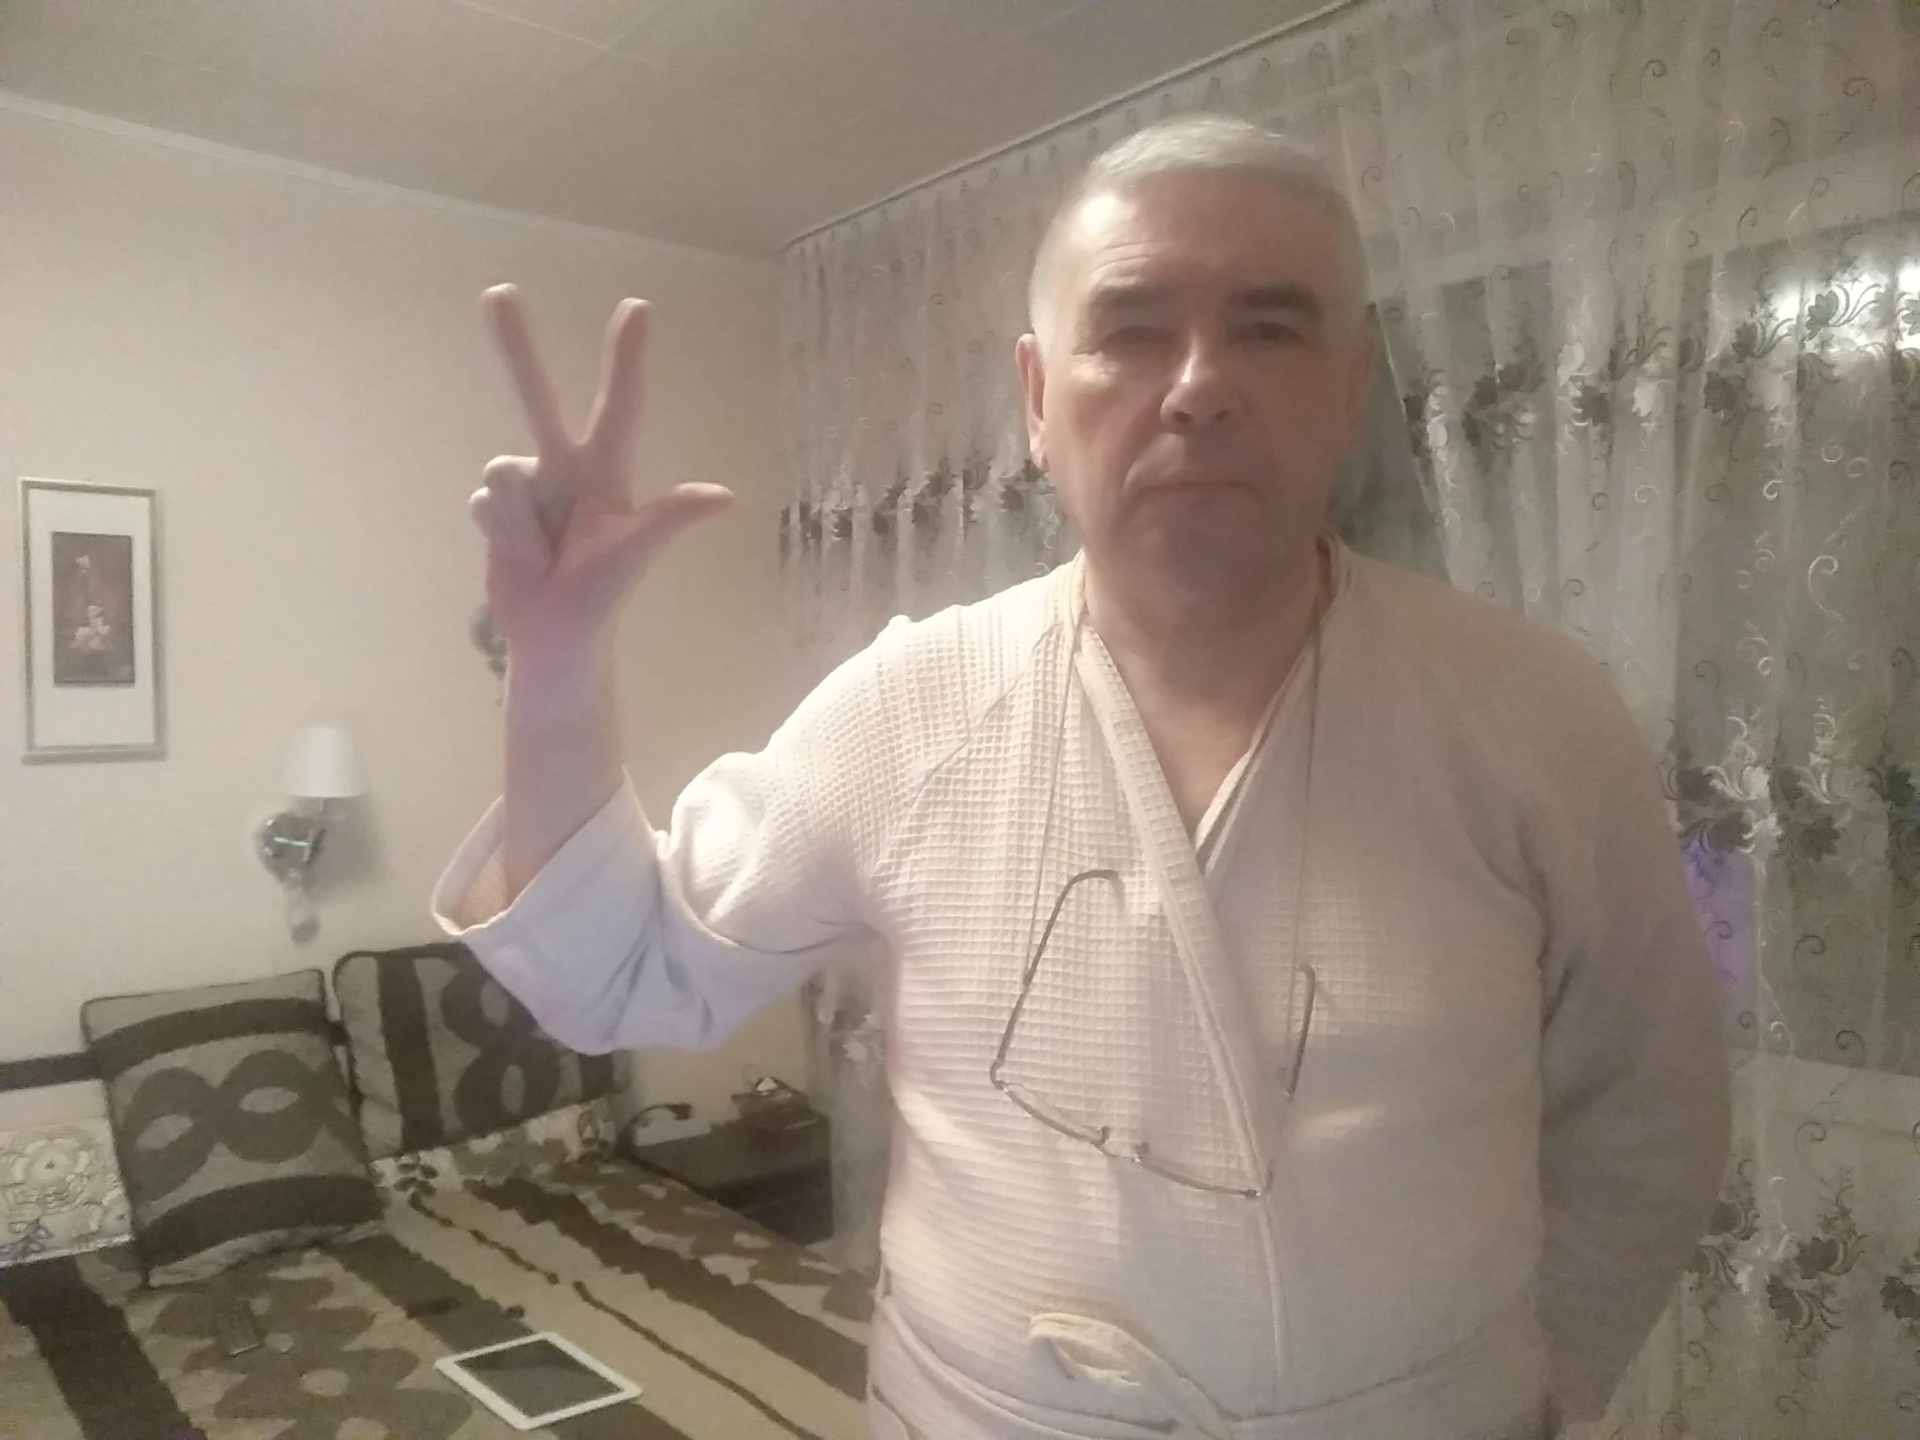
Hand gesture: three2